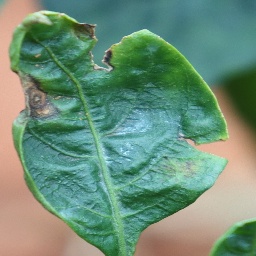
Label: cercospora